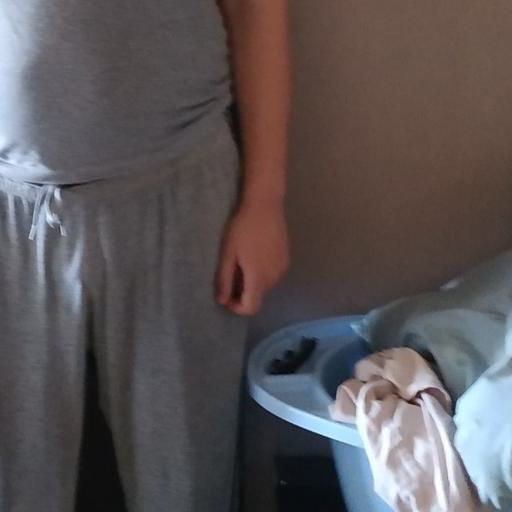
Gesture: no_gesture